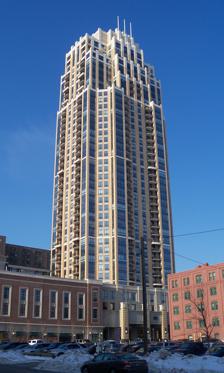
Building: The Carlyle
Country: United States of America
Year built: 2007
This article is about the Minneapolis skyscraper. For New York City's, see Carlyle Hotel . For Pittsburgh's, see The Carlyle (Pittsburgh) . The Carlyle General information Architectural style Postmodern Location Minneapolis , Minnesota Address 100 Third Avenue South Coordinates 44°58′55″N 93°15′47″W / 44.98194°N 93.26306°W / 44.98194; -93.26306 Construction started January 2005 Completed March 2007 Cost 100 million USD Height 469 ft (143 m) Technical details Floor count 41 Design and construction Architecture firm Humphreys and Partners Architects The Carlyle is a 469 ft (143 m) tall skyscraper in Minneapolis, Minnesota , USA, located at 100 Third Avenue South. Completed in 2007, The Carlyle has 41 floors and 249 units. It is the 14th-tallest building in Minneapolis, and the 2nd tallest residential building in Minnesota. It was designed by the Dallas architecture firm Humphreys and Partners Architects . See also List of tallest buildings in Minneapolis References "The Carlyle" . Better Homes and Gardens Real Estate . "The Carlyle" . Emporis. "The Carlyle" . Humphreys & Partners Architects . v t e Skyscrapers and major buildings in Minneapolis Commercial 100 Washington Square 33 South Sixth 50 South Sixth 60 South Sixth 901 Marquette Ameriprise Financial Center Canadian Pacific Plaza CenturyLink Building Capella Tower Fifth Street Towers I Fifth Street Towers II Gaviidae Common IDS Center LaSalle Plaza Minneapolis City Center PwC Plaza Rand Tower RSM Plaza SPS Tower Target Plaza South Two22 US Bancorp Center US Bank Plaza I US Bank Plaza II Wells Fargo Center Residential 110 Grant Apartments The Carlyle Churchill Apartments Eleven on the River Hub La Rive Condominiums Riverside Plaza WaHu Student Apartments Hospitality IVY Hotel + Residences Minneapolis Marriott City Center Hotel Radisson Blu Minneapolis W Minneapolis - The Foshay Sports 3M Arena at Mariucci Target Center Target Field Huntington Bank Stadium Williams Arena U.S. Bank Stadium Government Hennepin County Government Center Minneapolis City Hall US Federal Courthouse See also List of tallest buildings in Minneapolis Authority control databases : Geographic Structurae This article about a building or structure in Minnesota is a stub . You can help Wikipedia by expanding it . v t e